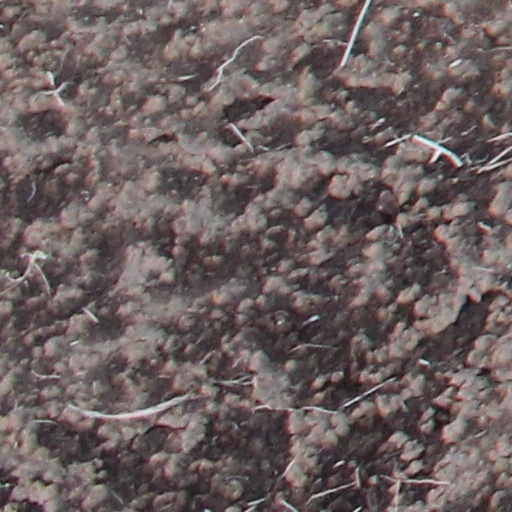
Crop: wheat